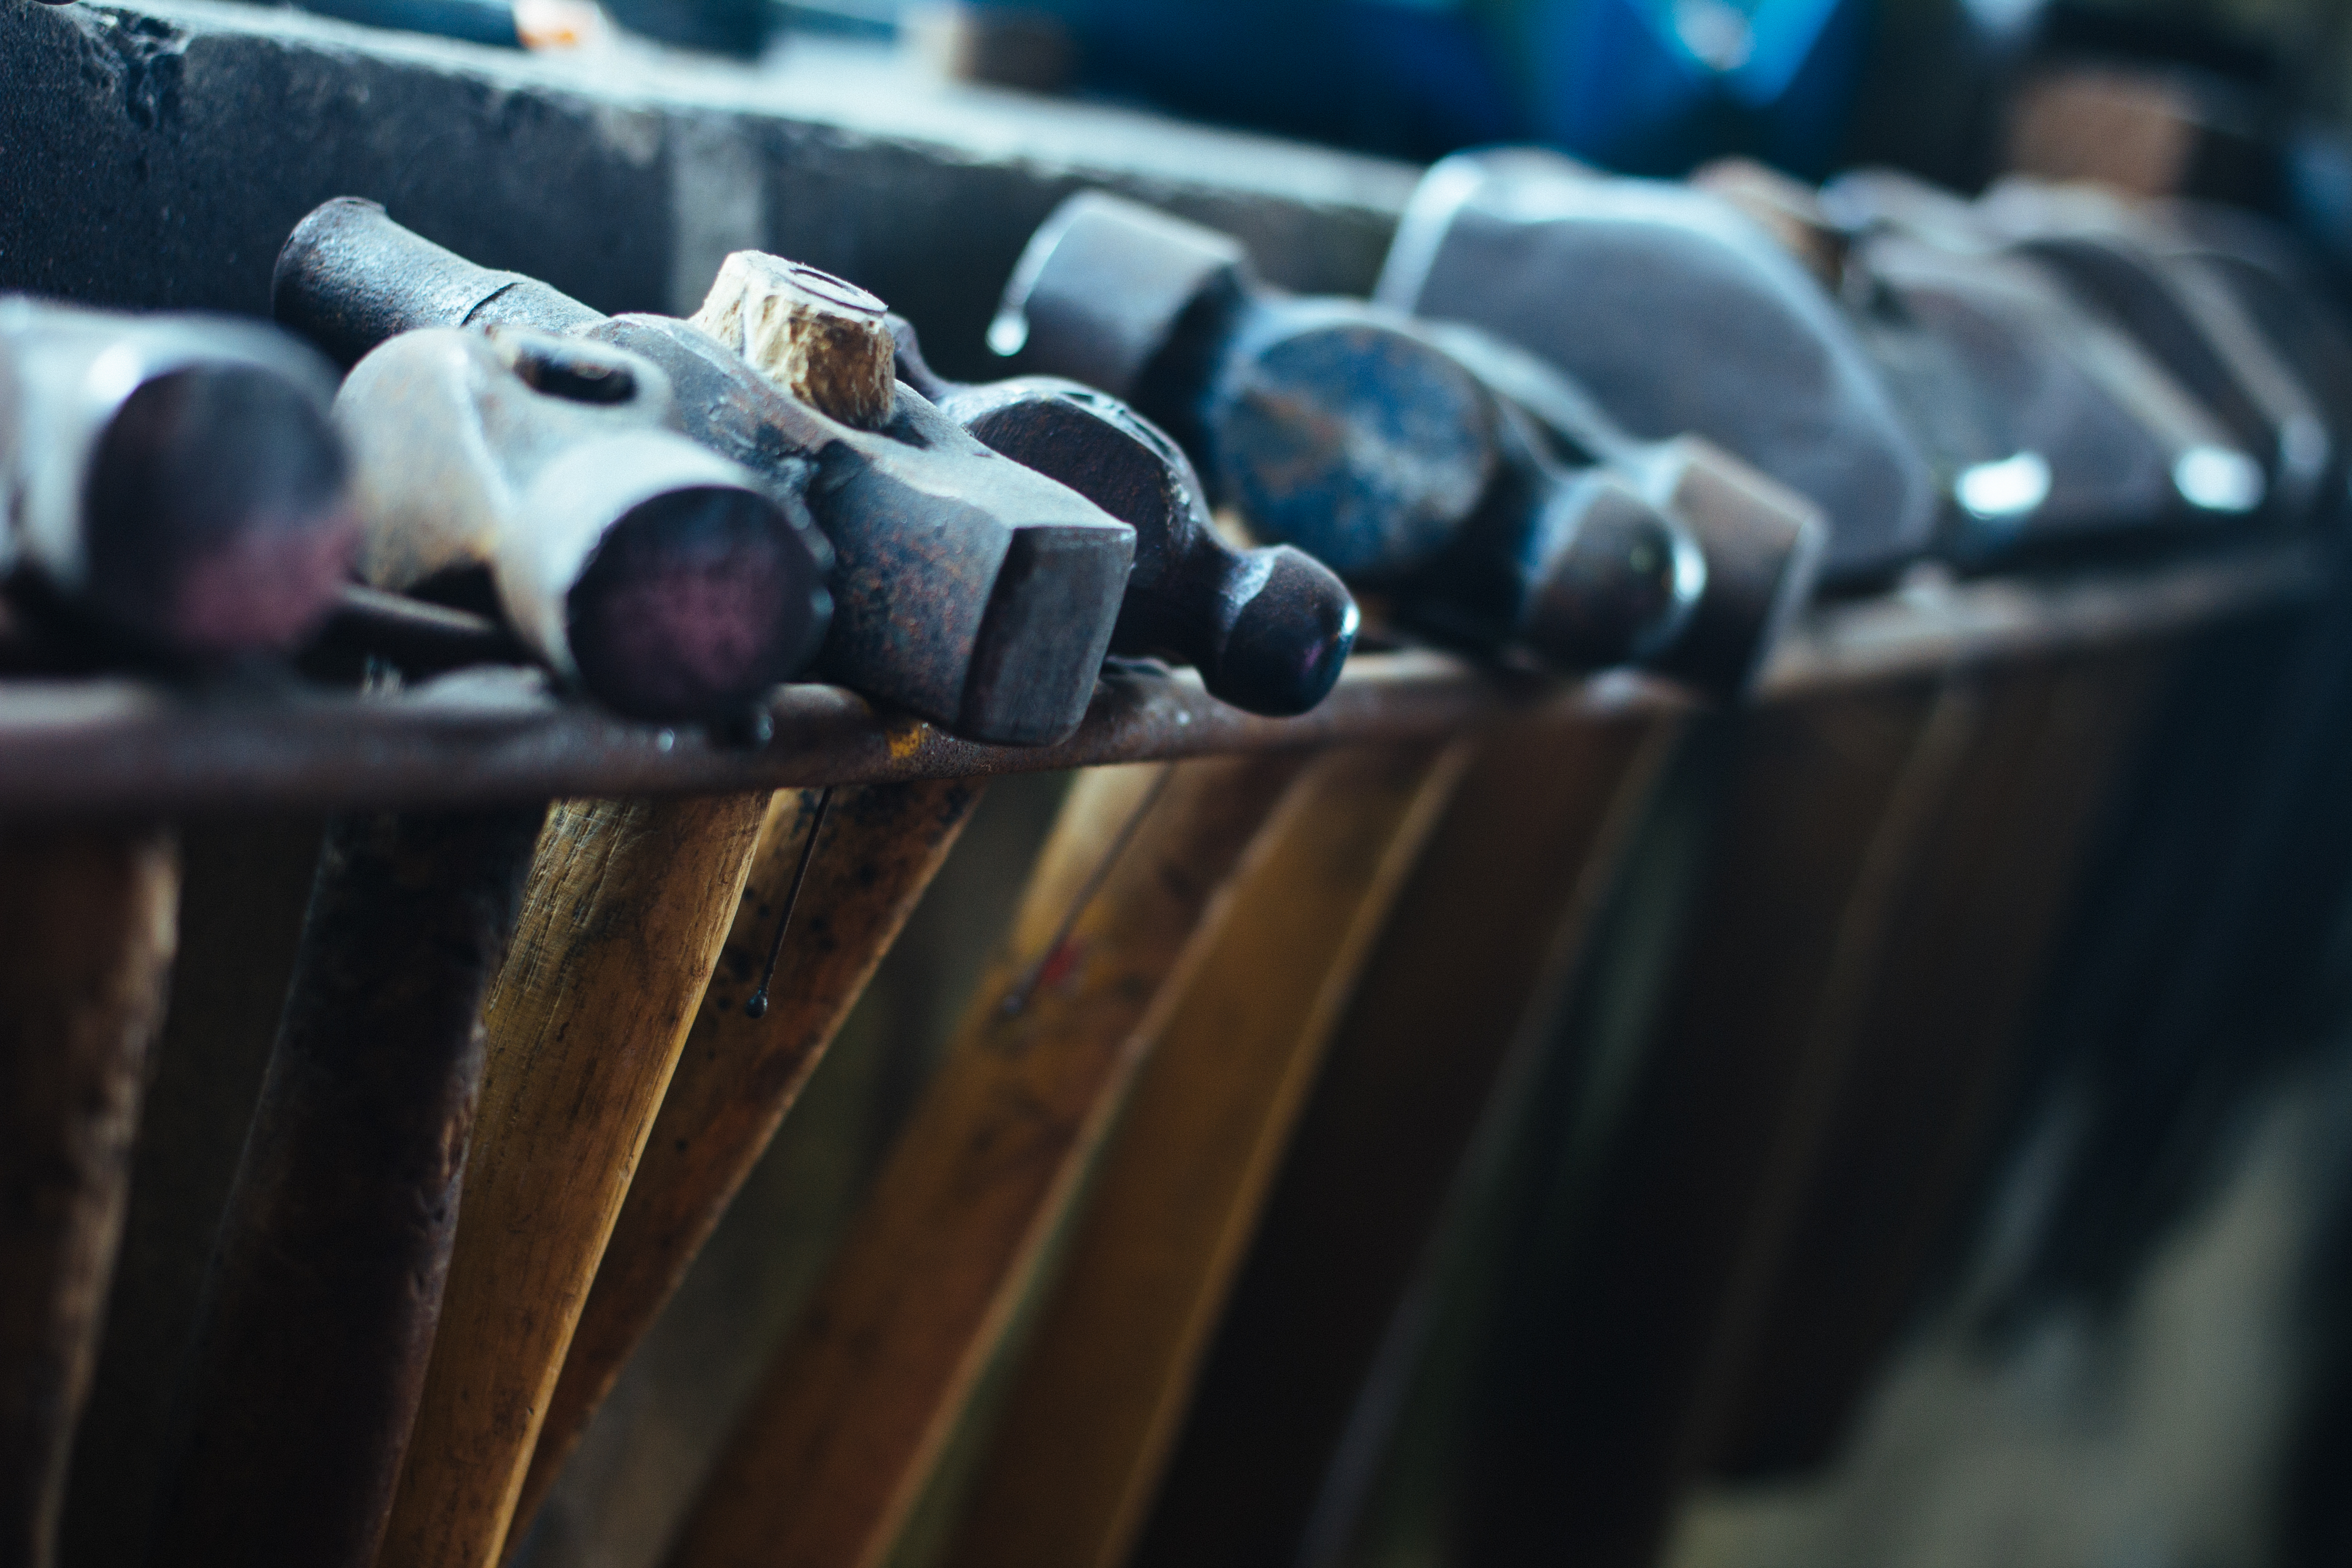
water, tool, hammer, metal